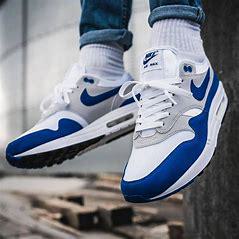
Brand: Nike
Model: Air Max 1 G